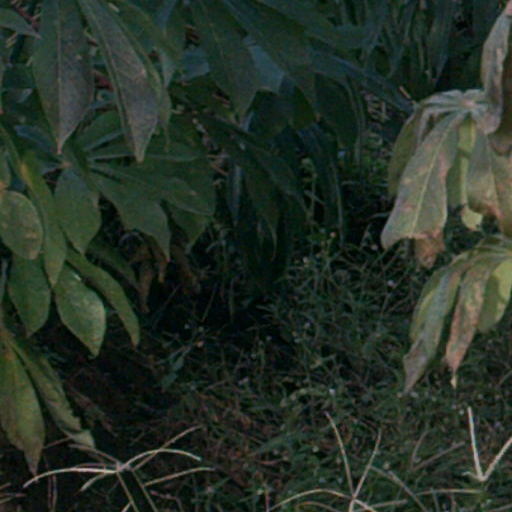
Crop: cassava